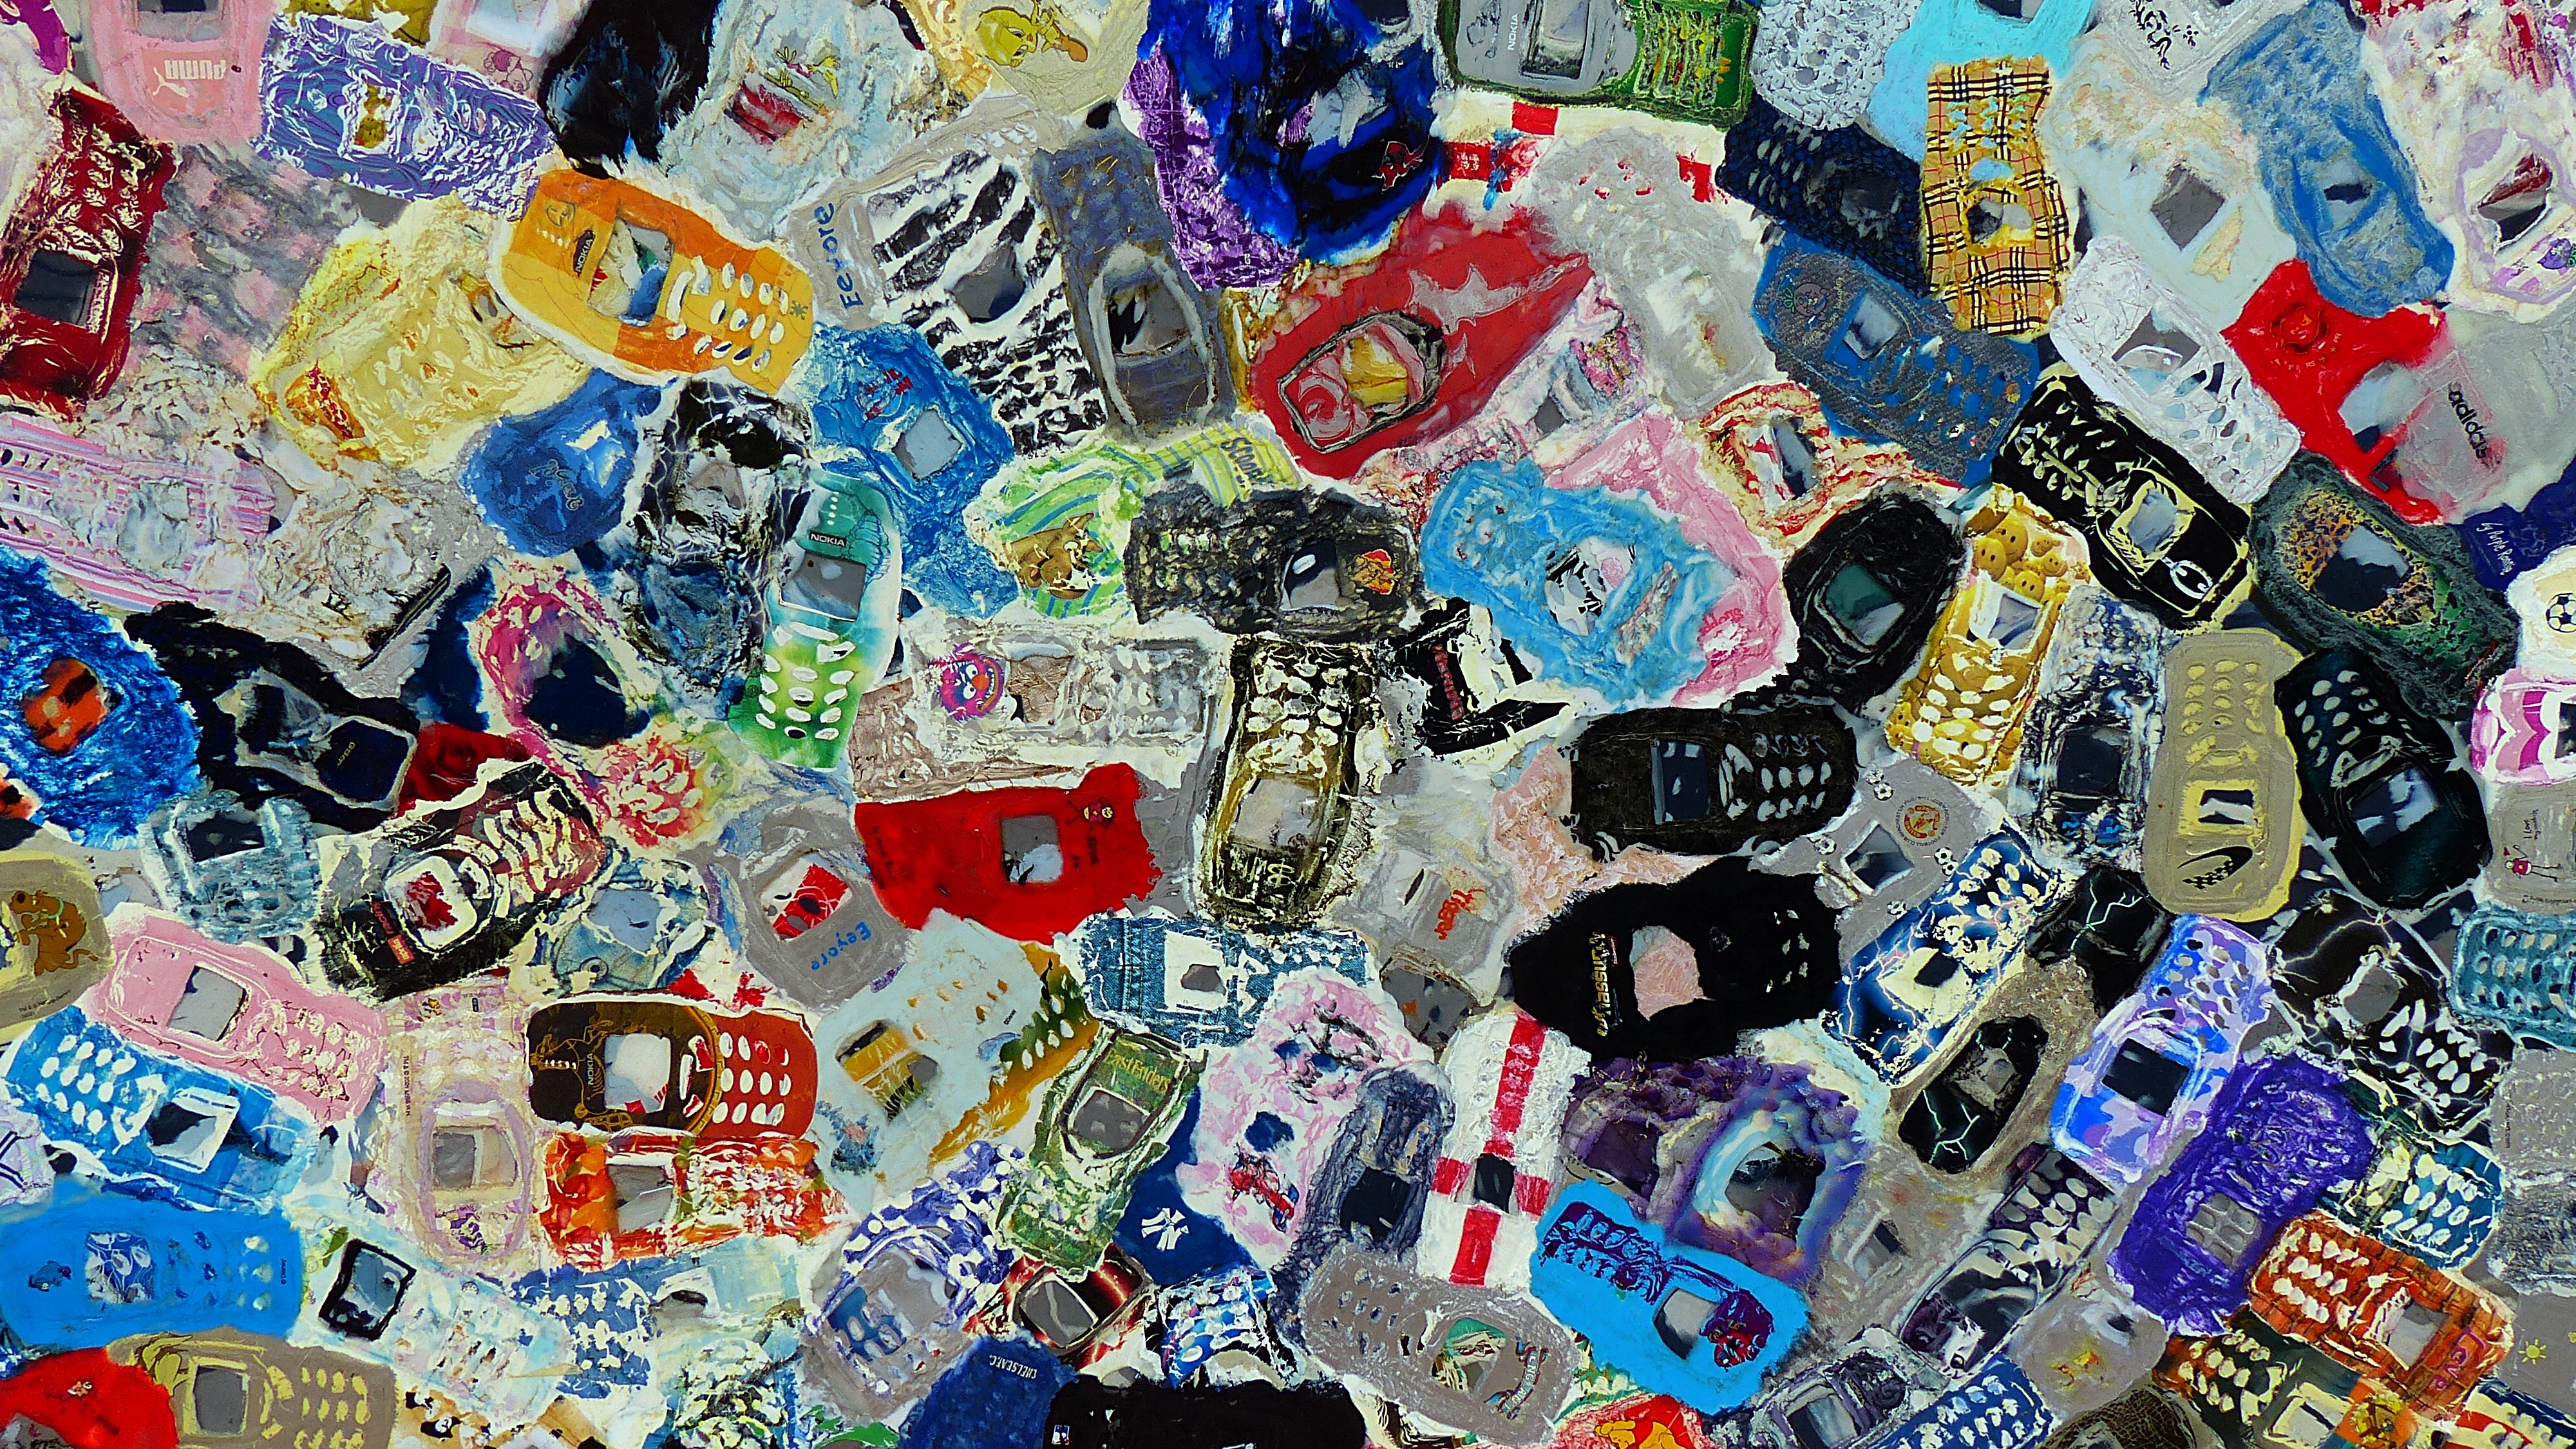
old, pattern, phone, color, colorful, mobile phone, painting, background image, art, background, design, collage, photomontage, modern art, nokia, child art